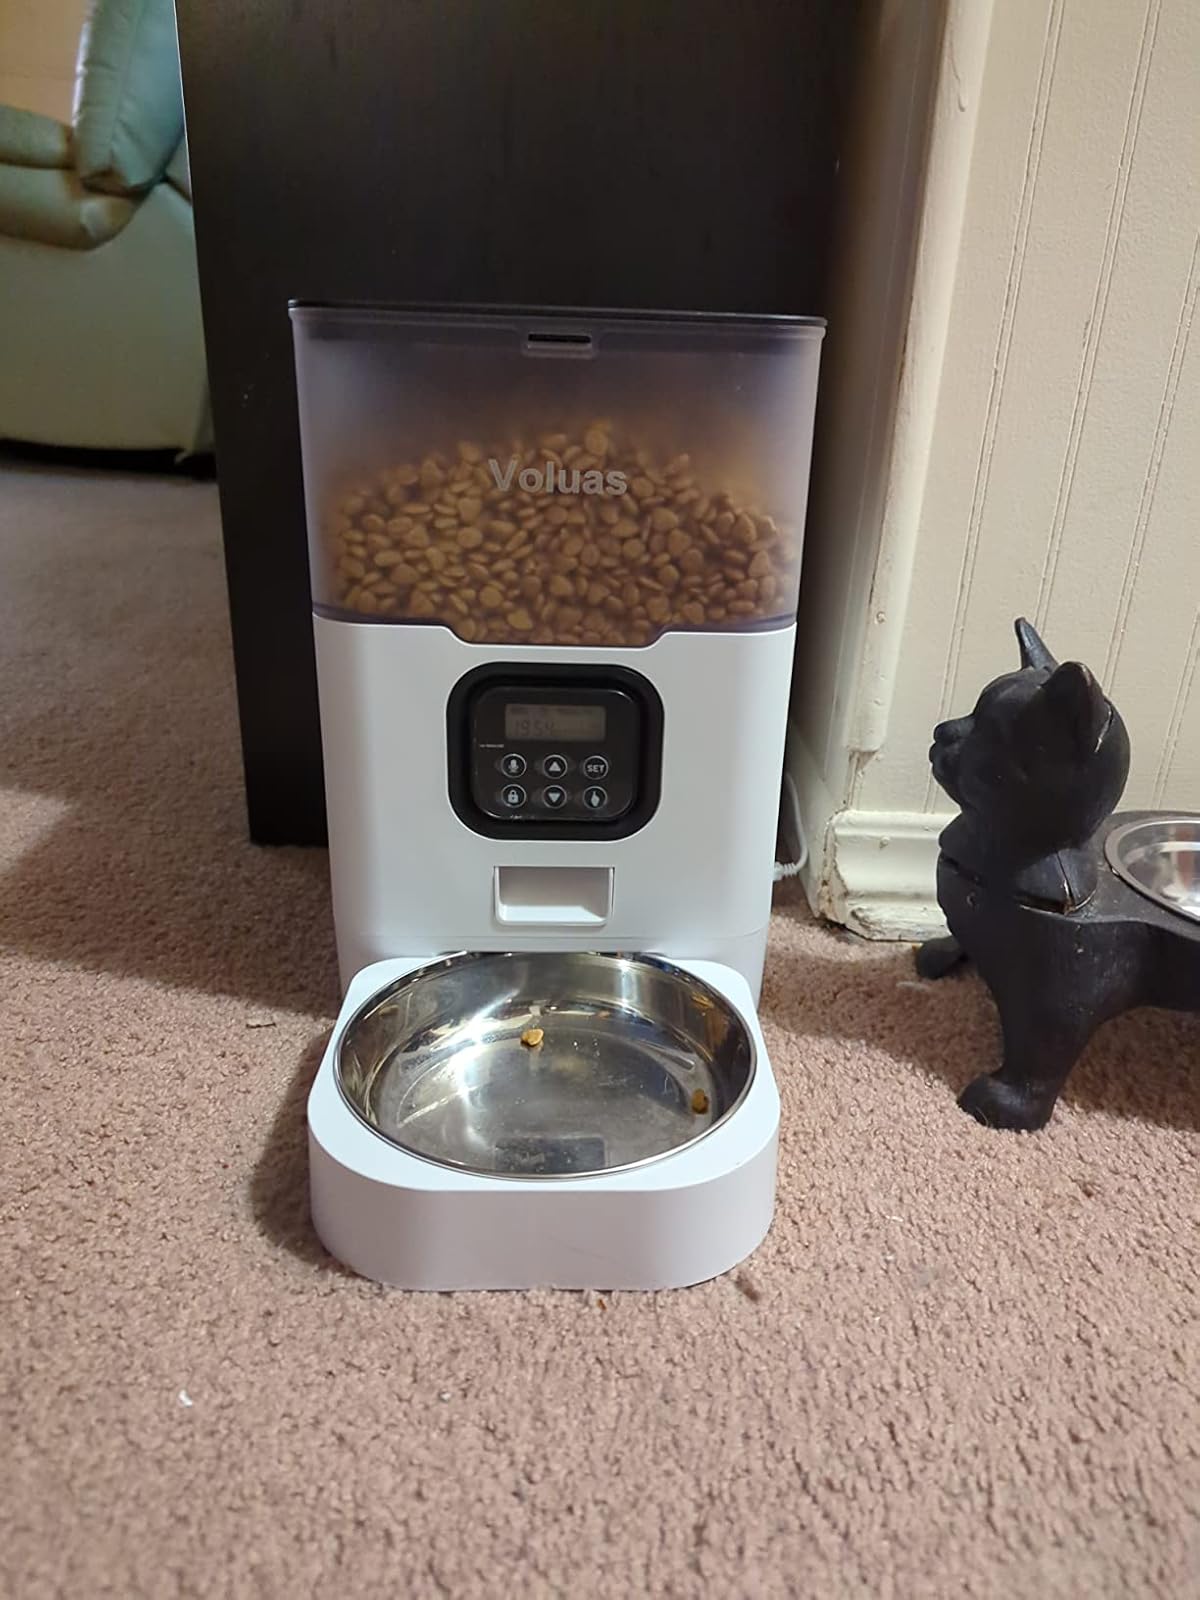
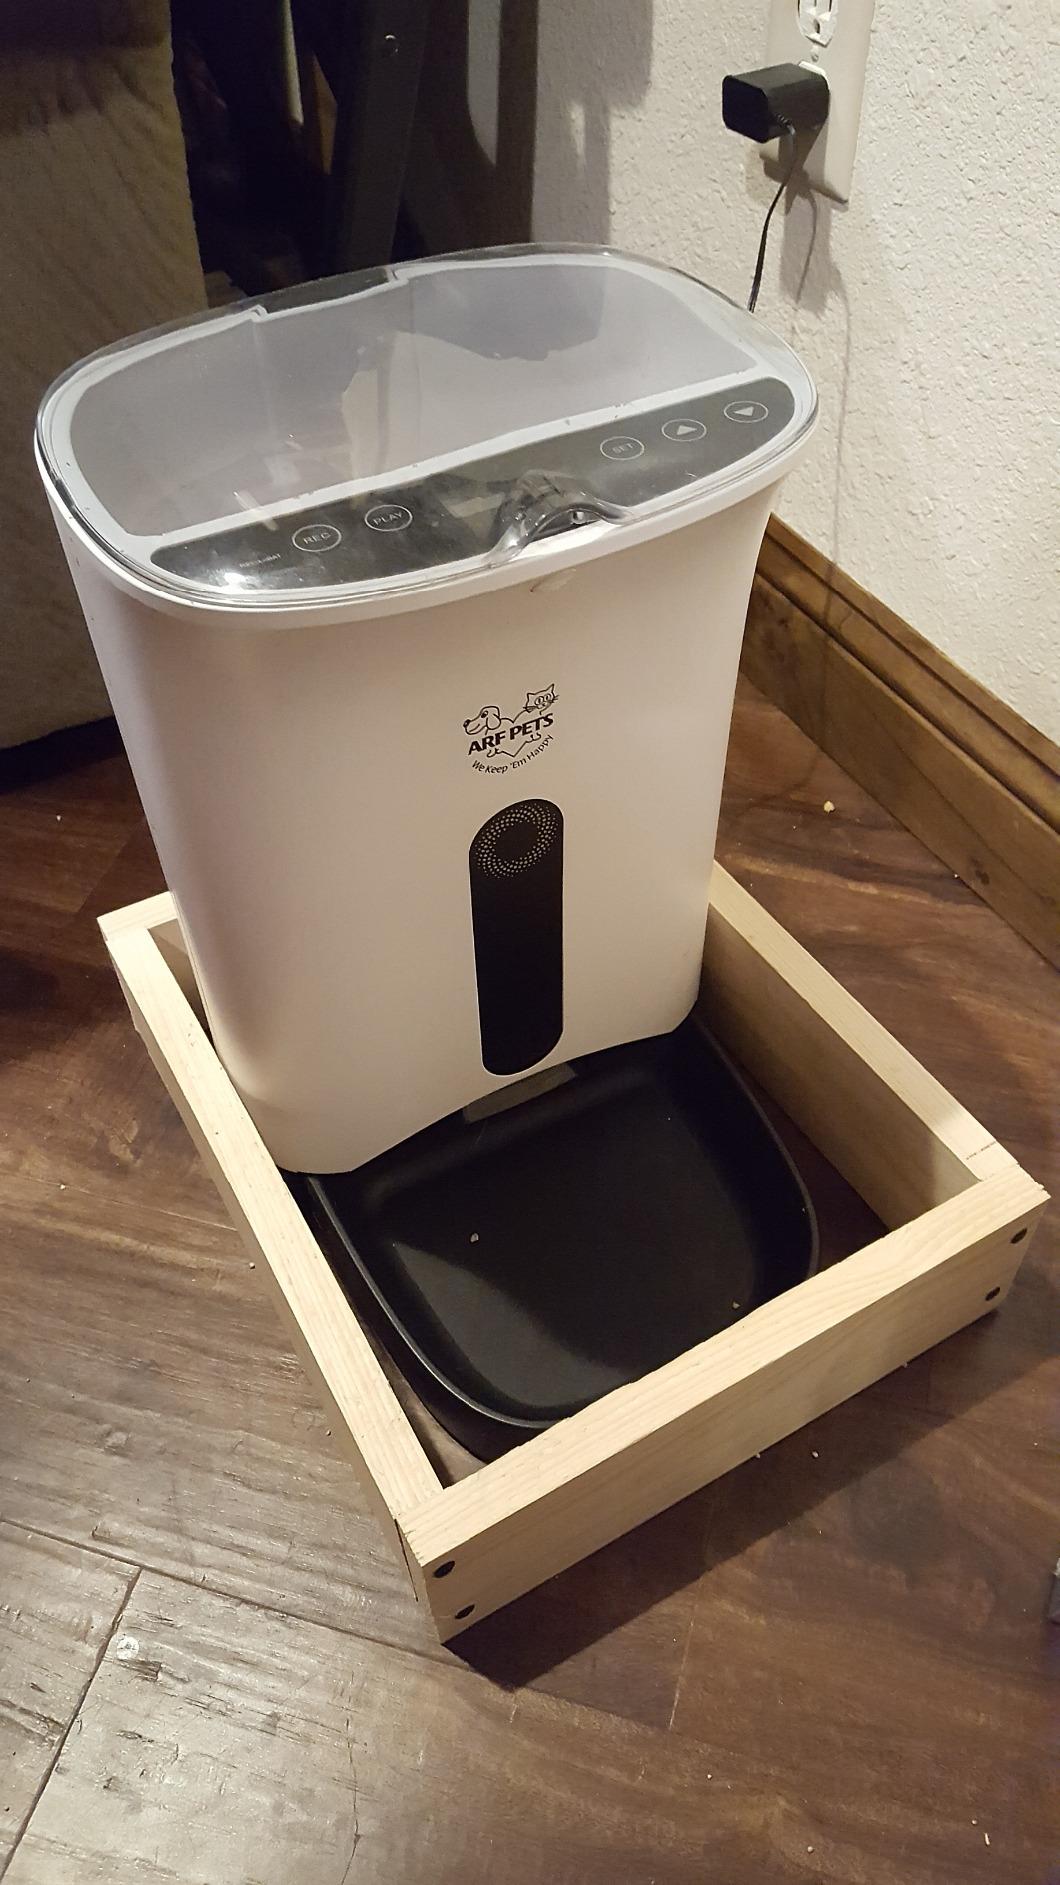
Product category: items_feeder
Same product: no